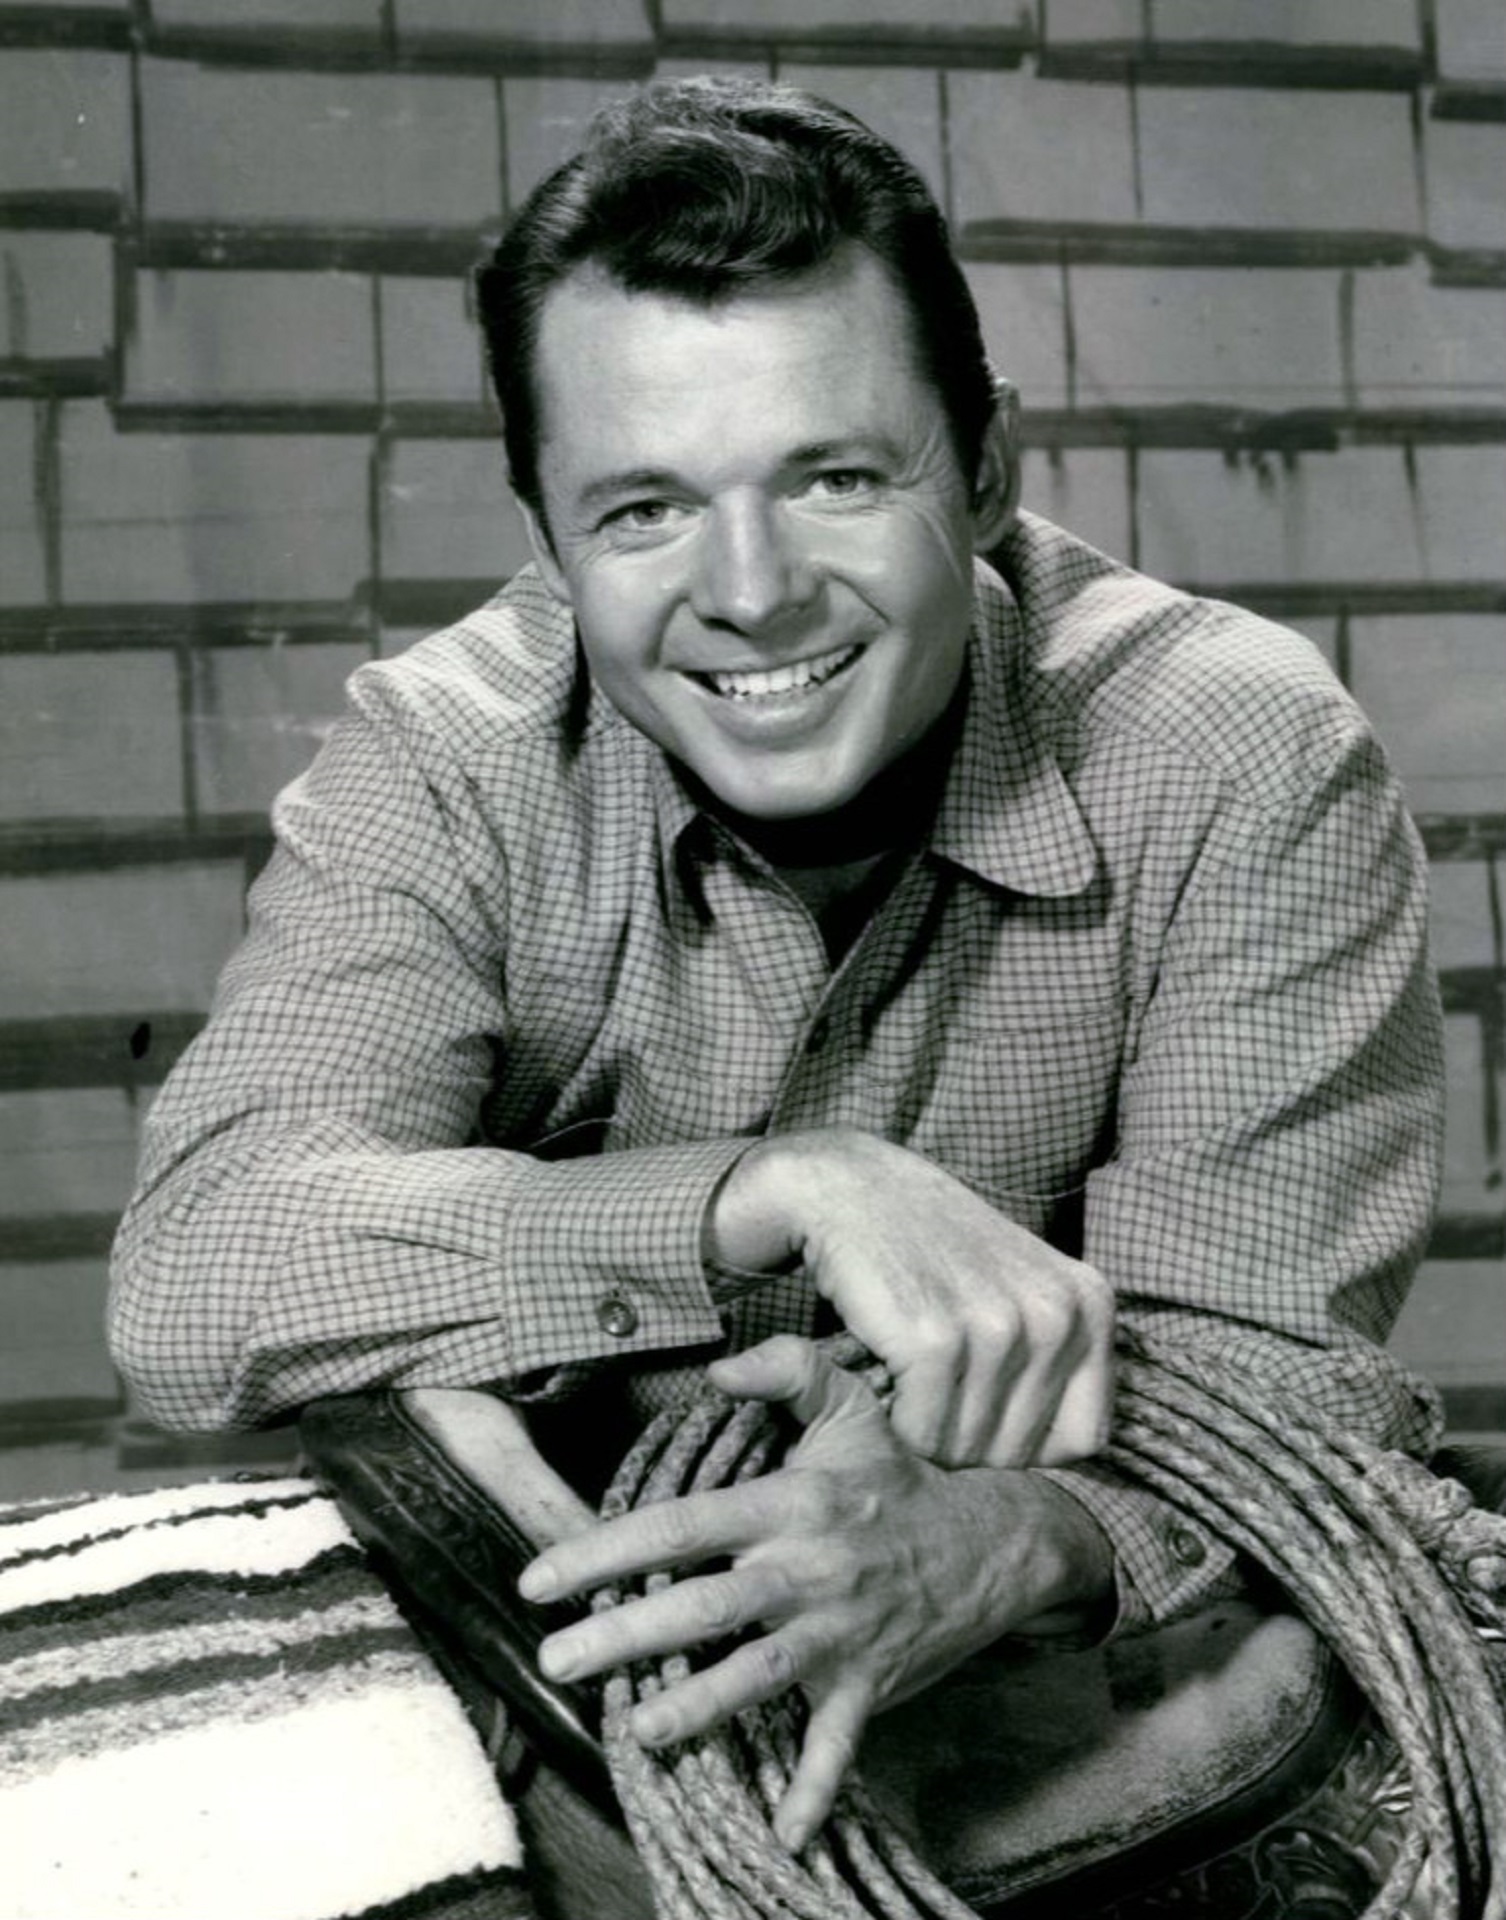
man, person, black and white, people, vintage, retro, hollywood, sitting, monochrome, west, cowboy, cinema, films, celebrity, actor, movies, monochrome photography, human positions, motion pictures, audie murphy, war hero, westerns, horse breeder, song writer